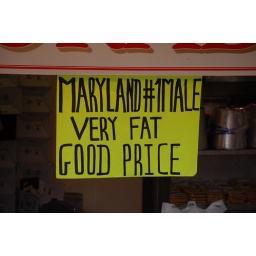
...at the fish market in Anacostia.